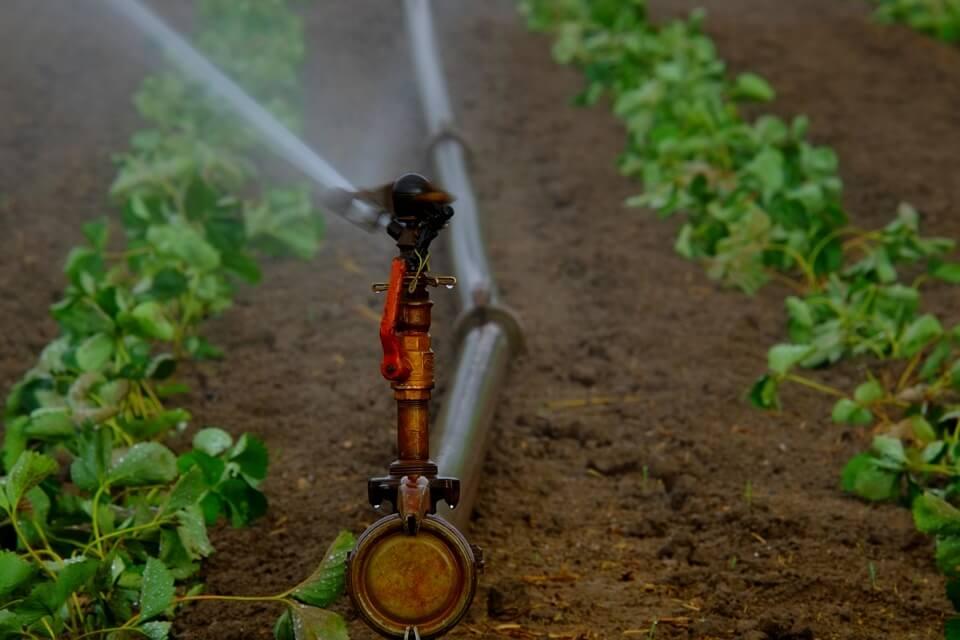
Hapa ni shambani kuna mimea ambayo inanyunyiziwa maji, kwa kutumia mifereji ambayo iko katika pressure ya hali ya juu, inayopiga mbali maji sana, ili kuweza kufanya mimea Ile, ikue na mnyunyuzi wa maji ambao, utafanya mimea ikue kwa haraka sana, kuliko kutegemea mvua. Kuna udongo ambao ni mzuri.